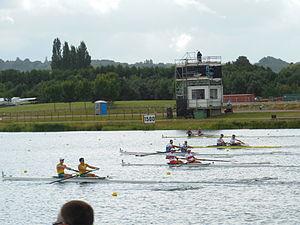
Eric Gordon Murray, né le 6 mai 1982 à Hastings, est un rameur néo-zélandais.